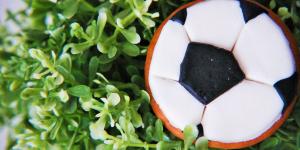
galletas de futbol con fondant